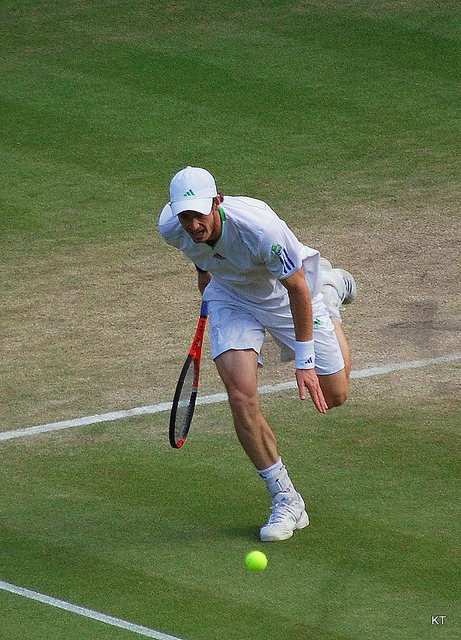
vận động viên tennis nam chạy tới đỡ bóng thấp